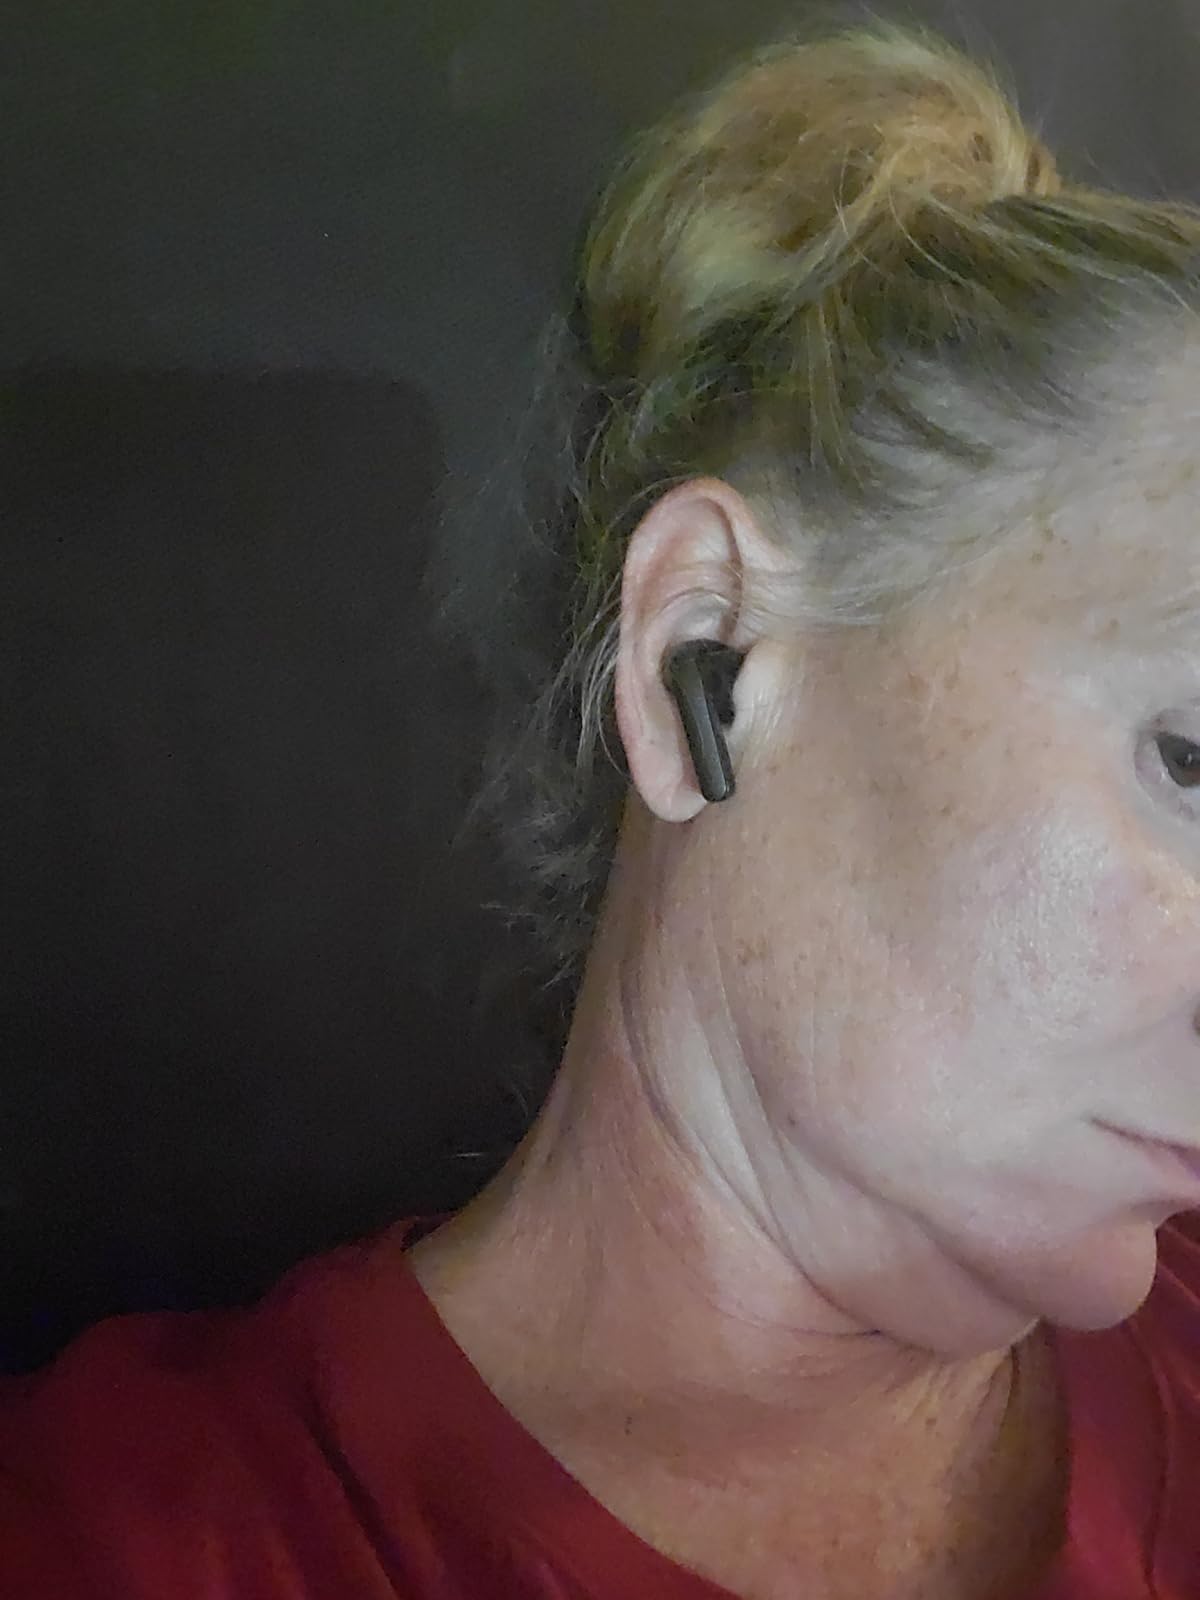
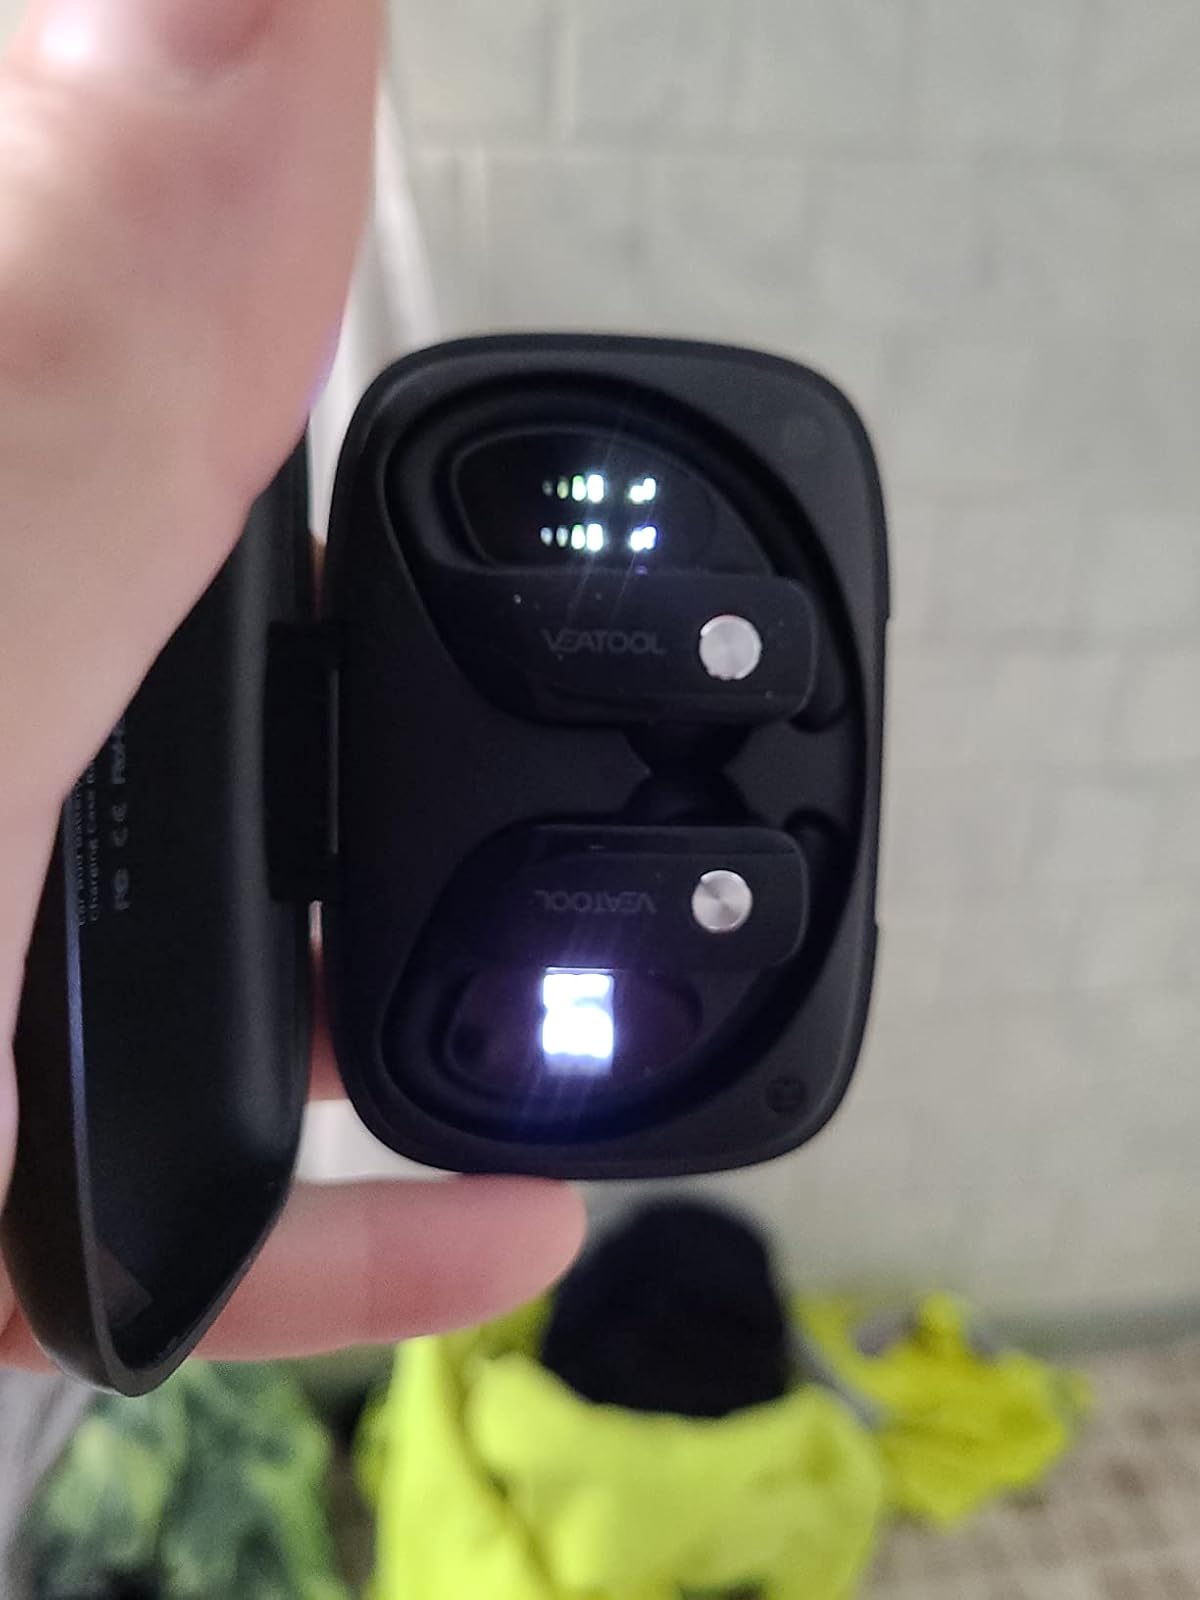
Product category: earbuds
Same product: no